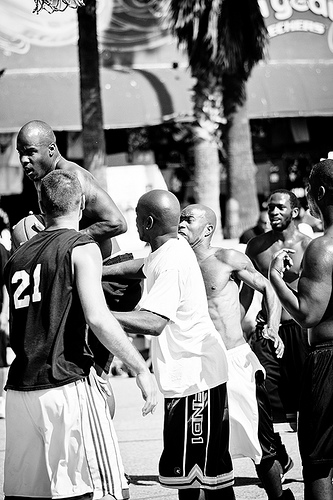
các cầu thủ bóng rổ đang cãi nhau trên sân